Institute of Ukrainian Archeography

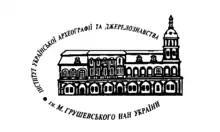
Logo of the Institute

The Institute of Ukrainian Archeography and Source Studies of the National Academy of Sciences of Ukraine is a historical institute based in Kyiv, Ukraine, and part of the National Academy of Sciences of Ukraine. It was established in 1990, and publishes a number of research studies focused on historical topics, such as "Upokorennya holodom," a collection of sources on the Ukrainian famine. It is named after Mykhailo Hrushevsky.